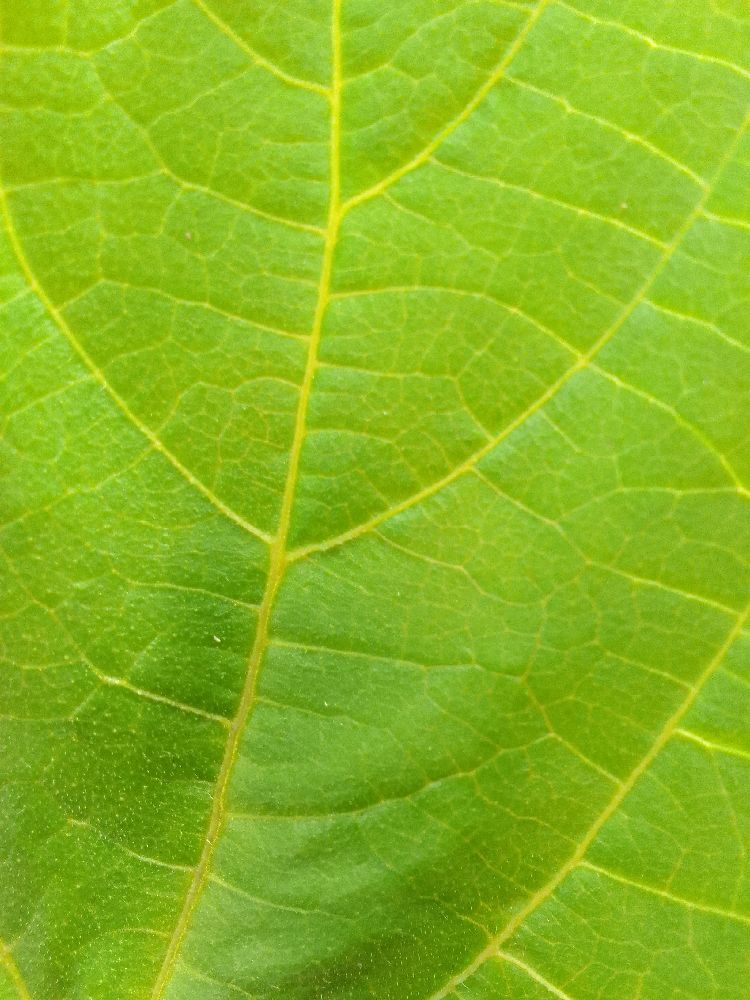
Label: healthy